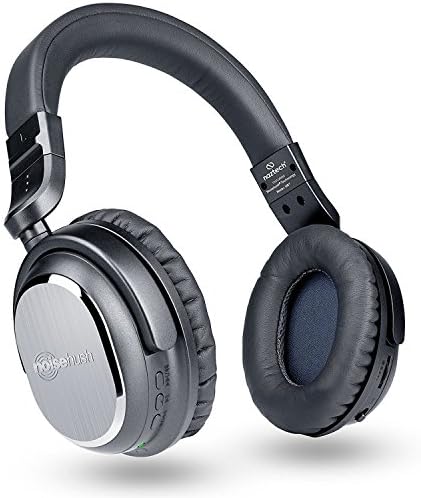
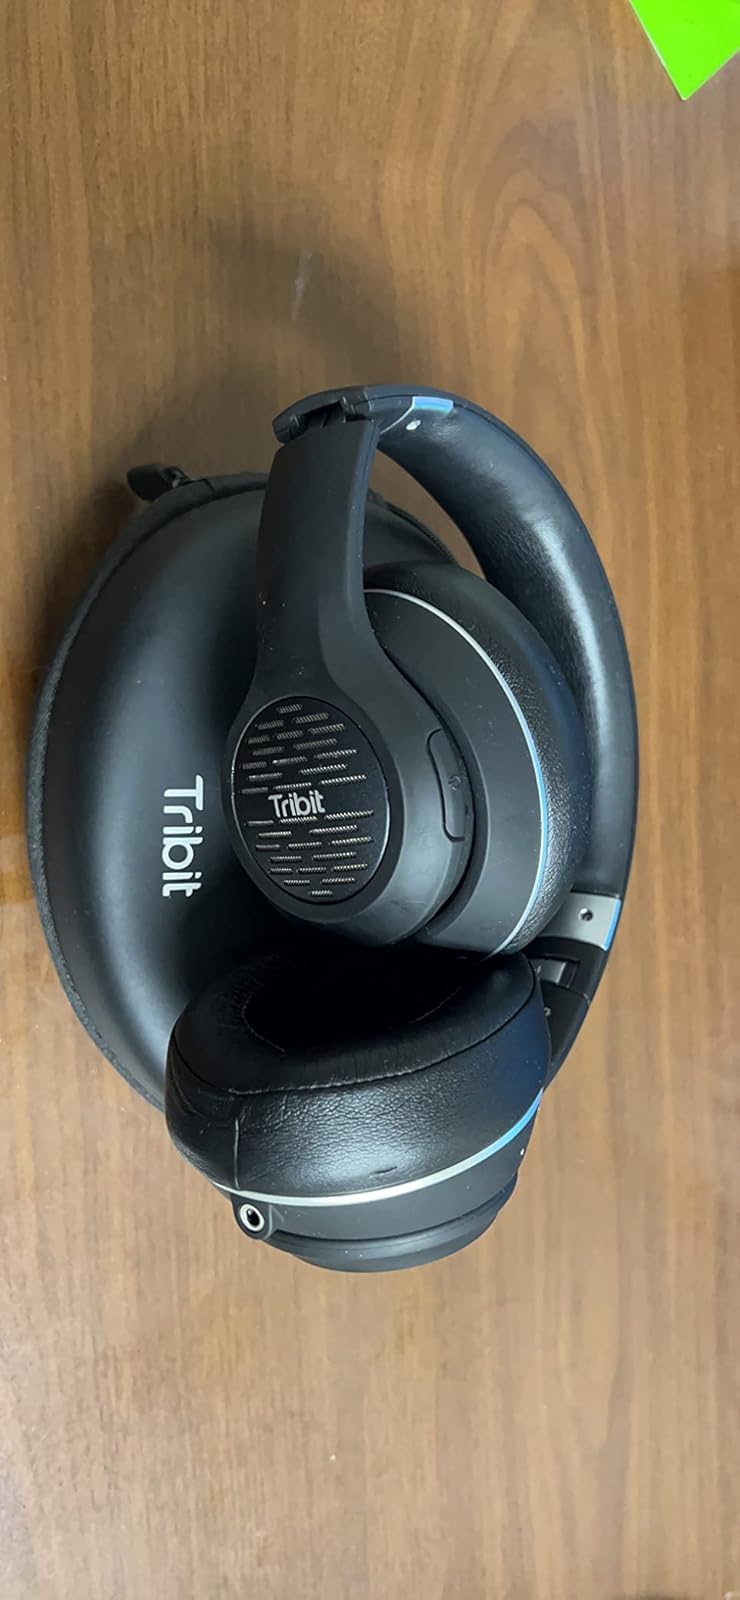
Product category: headphones
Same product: no